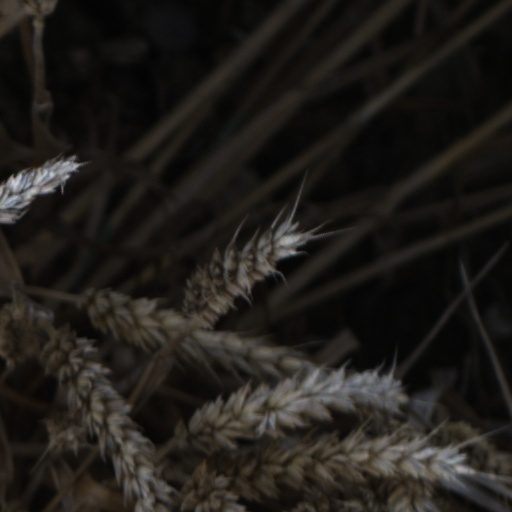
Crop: wheat